Friedrichsdorf

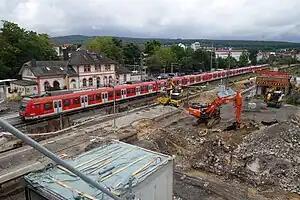
Railway station Friedrichsdorf during modernization 2023 with S-Bahn

There are four railway stations, one in every constituent community apart from Dillingen. Friedrichsdorf station is the end of Rhine-Main S-Bahn line S 5 which runs along the Homburg Railway line. Further lines here are "Taunusbahn" to Waldsolms-Brandoberndorf and Friedberg–Friedrichsdorf railway to Friedberg.